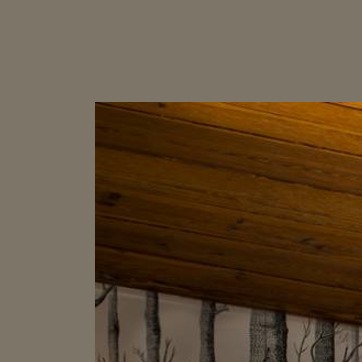
Material: wood